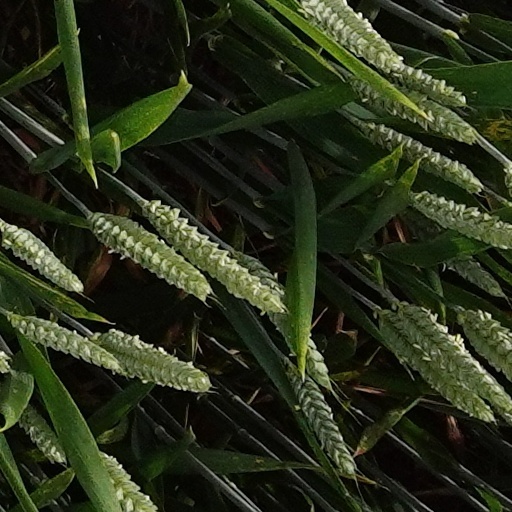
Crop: wheat